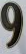
Number: 9